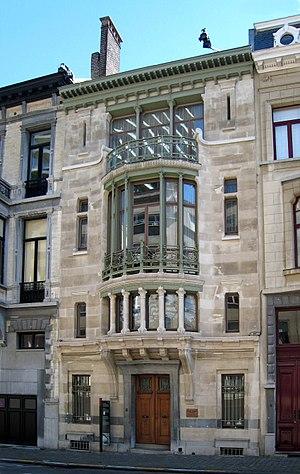
Victor Horta, Hotel Tassel, rue Paul-Emile Janson 6, Ixelles
L'Art nouveau naît en Belgique en 1893, lorsque Victor Horta construit l'Hôtel Tassel.
Cet article recense les édifices de style Art nouveau à Bruxelles, en Belgique.
Le baron Victor Horta, né le 6 janvier 1861 à Gand et mort le 8 septembre 1947 à Bruxelles, est un architecte belge.